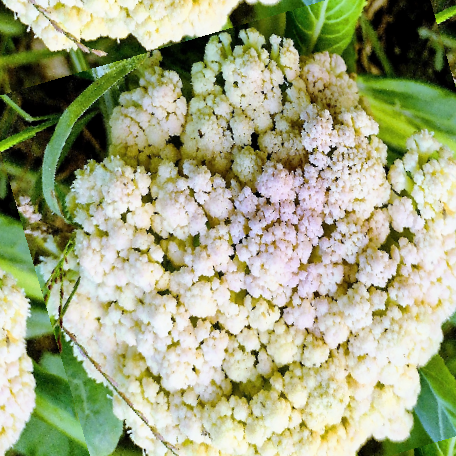
Label: Bacterial spot rot